Sheepdog trial

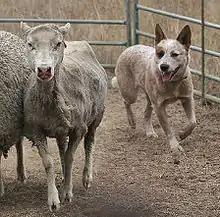
Australian Cattle Dog herding merino sheep at Cambden, NSW.

The International Cynological Federation in addition to gathering style (Border Collie) established the rules for trials, tests and competitions in the traditional herding style that includes all other breeds from pastoral group except border collies. In traditional style competitions the handler is allowed to move with the dog on the field during the entire programme, and the difficulty level is determined by a set of exercises. In addition to obstacles of varying complexity (bridge, "funnel", "Maltese cross") and work in a pen, crossing the carriageway, loading into a trailer, etc. can be asked of a dog.